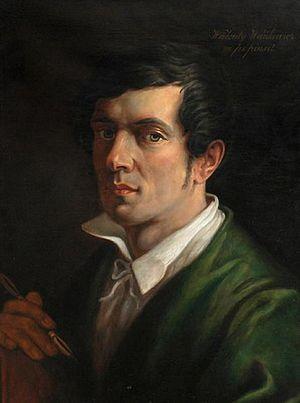
Walenty Wilhelm Wańkowicz est un peintre d’origine polonaise, né le 14 février 1799 à Kałużyce près de Minsk et mort le 12 mai 1842 à Paris. Ancien élève de l'école de peinture de l'Université de Vilnius, il est considéré comme un représentant du classicisme et du romantisme. L'œuvre de Walenty Wańkowicz est particulièrement connue en Pologne, Biélorussie et Lituanie.